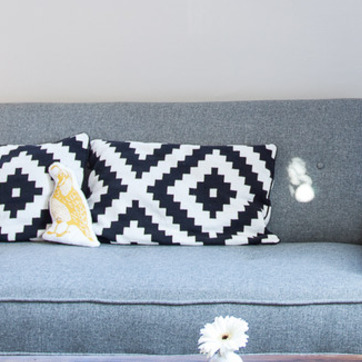
Material: fabric